Foyles

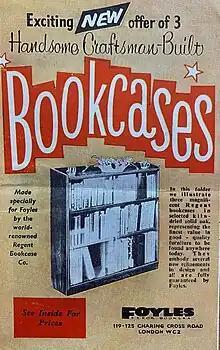
A Foyles advertisement from the 1960s

Christina Foyle, daughter of co-founder William, initiated literary luncheons at the Charing Cross Road premises in October 1930; these continue to the present day. In the first 80 years 700 luncheons were held, hosting more than 1,000 authors and 500,000 guests. Speakers and guests of honour at these luncheons have included great literary figures, and celebrities from the world of politics, the media, the military and the theatre. Most British Prime Ministers since the Second World War have attended, as have The Duke of Edinburgh, General Charles de Gaulle, General Władysław Sikorski and the Emperor of Ethiopia Haile Selassie. The store now also holds many evening literary events throughout the year.